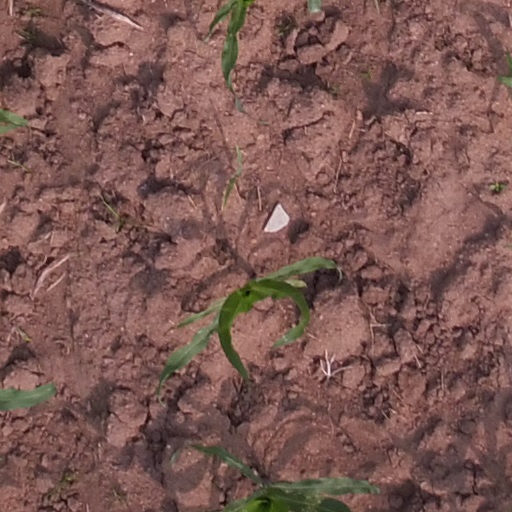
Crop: maize; corn